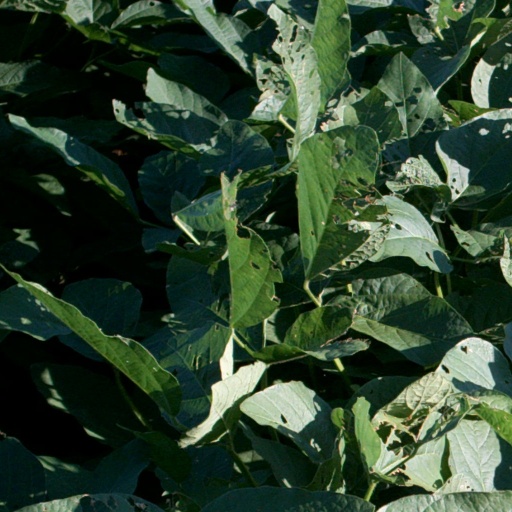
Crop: soybean